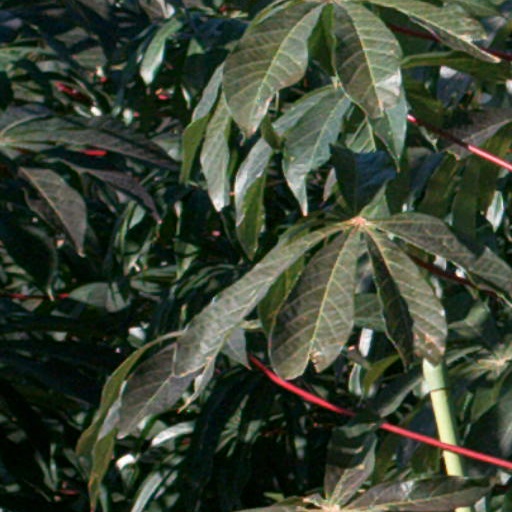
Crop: cassava